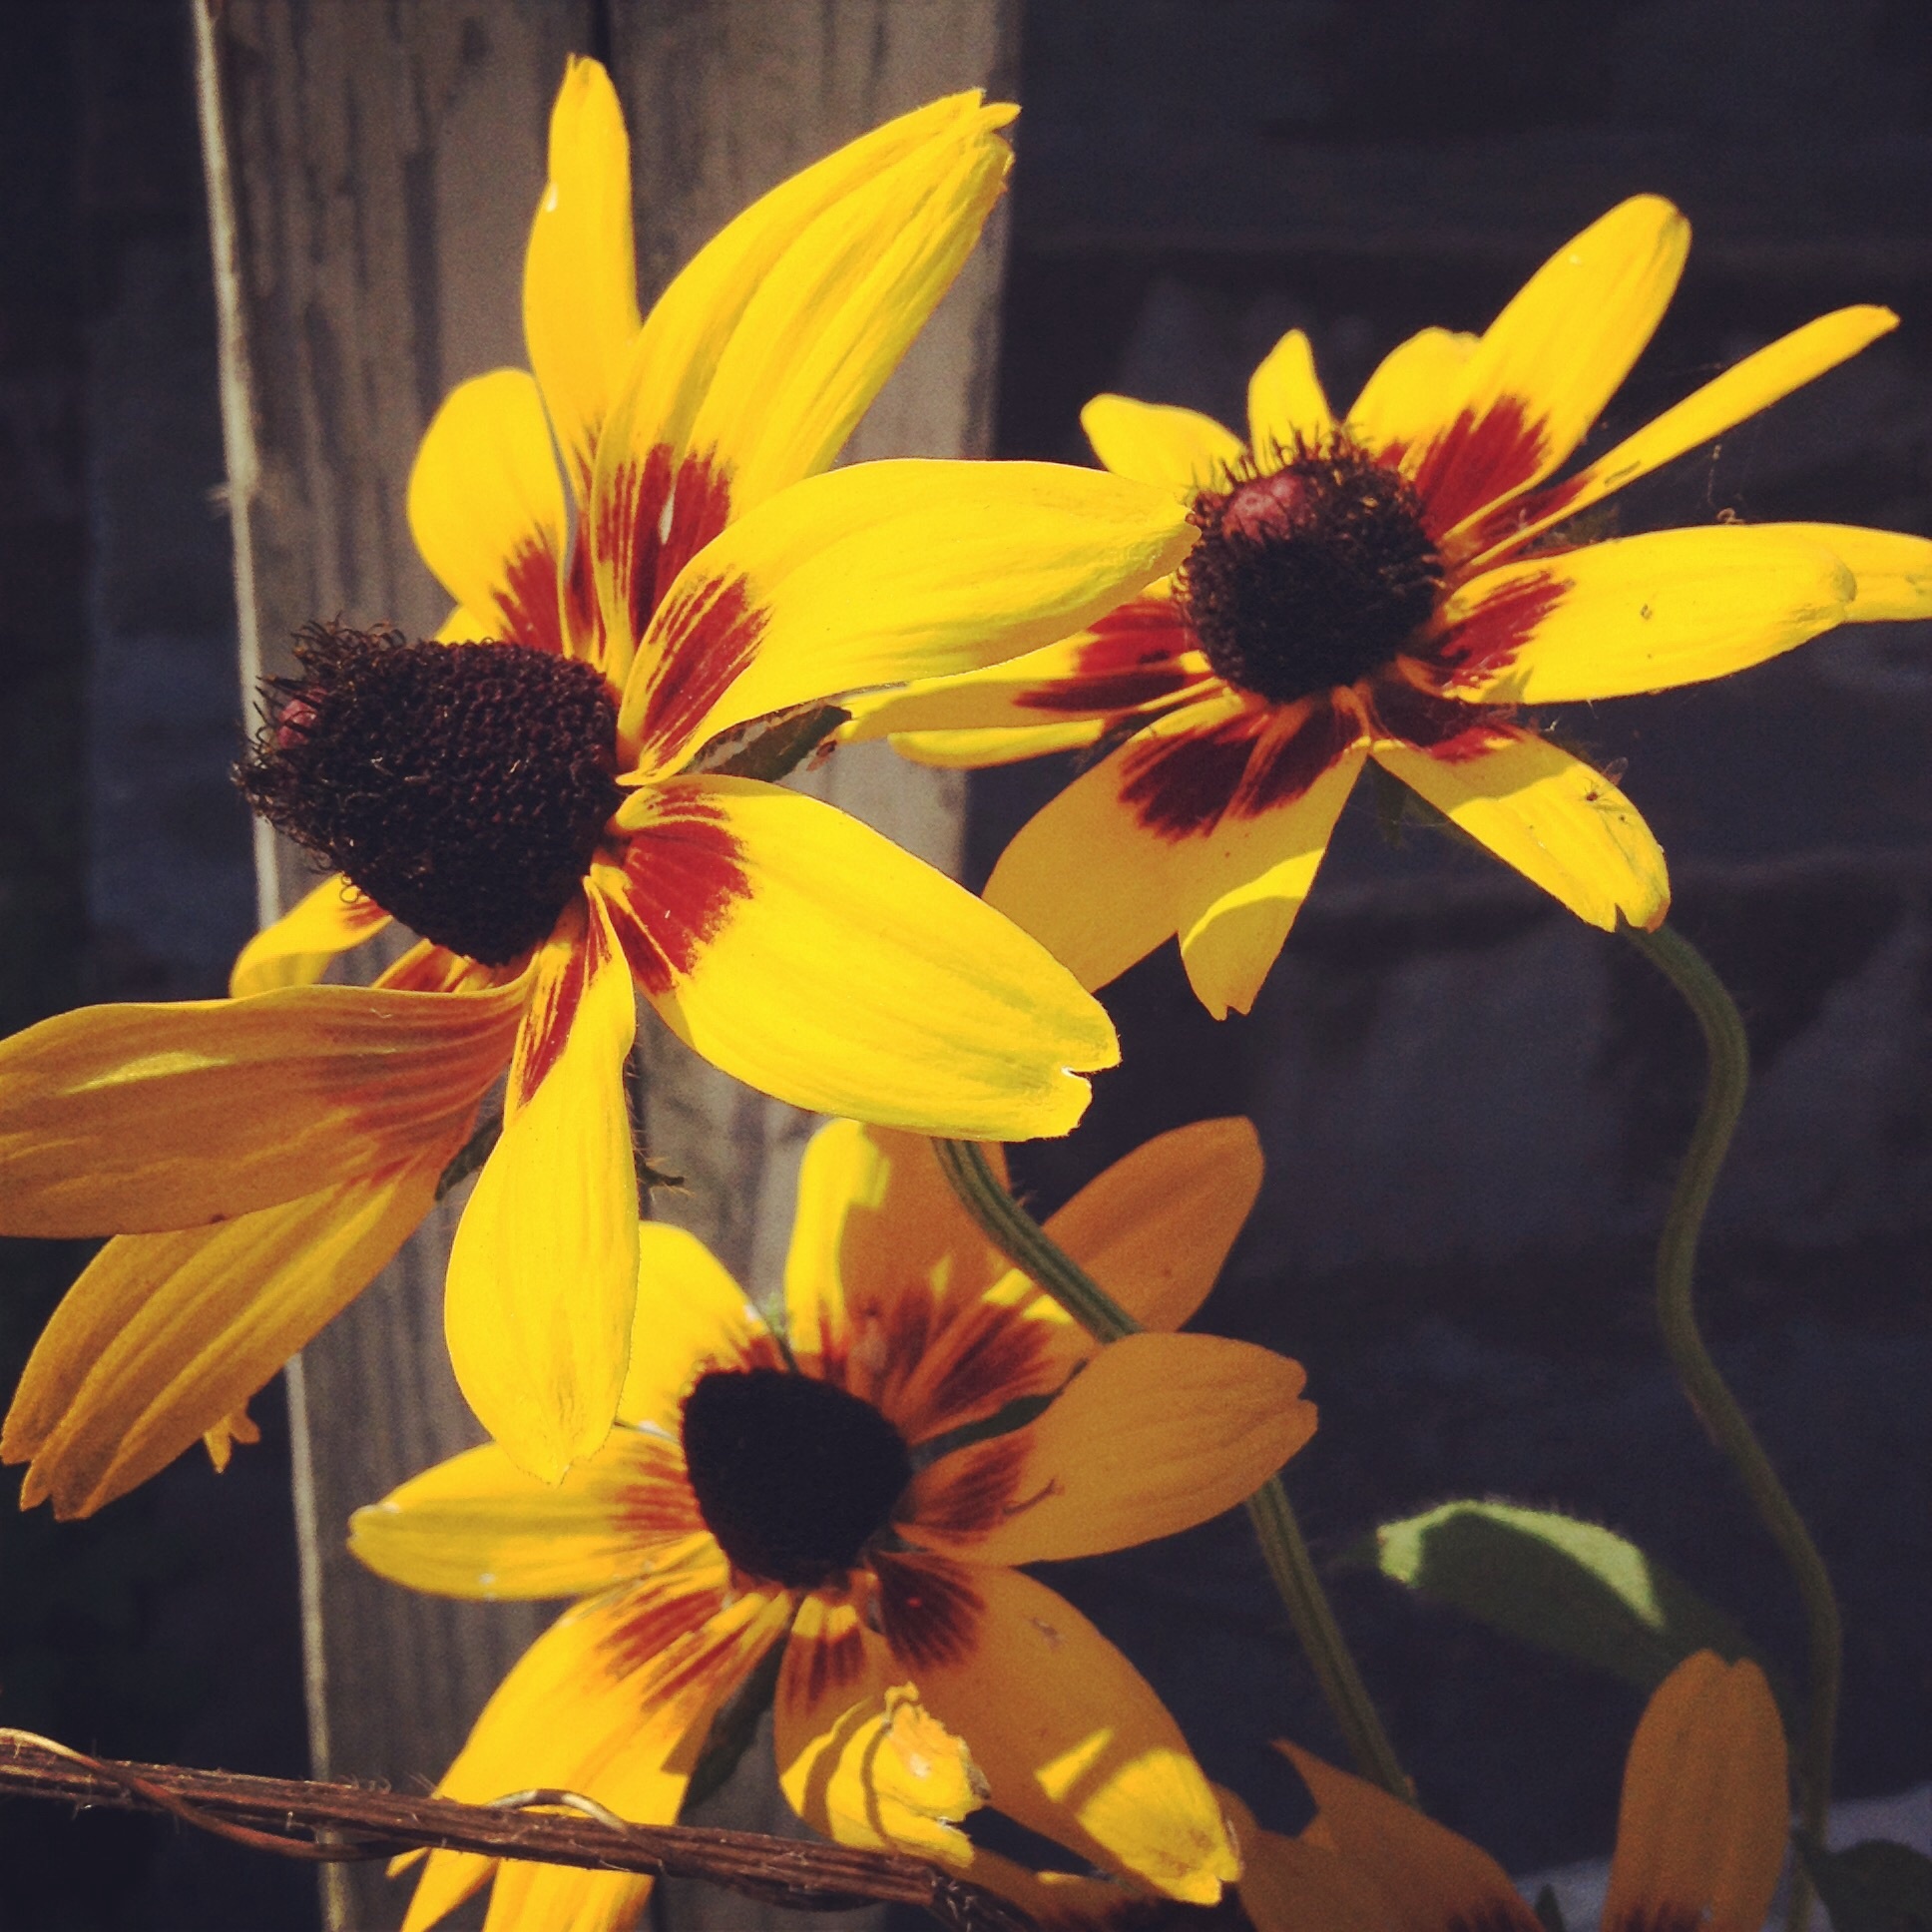
plant, leaf, flower, petal, autumn, botany, yellow, flora, sunflower, wildflower, macro photography, flowering plant, daisy family, plant stem, land plant